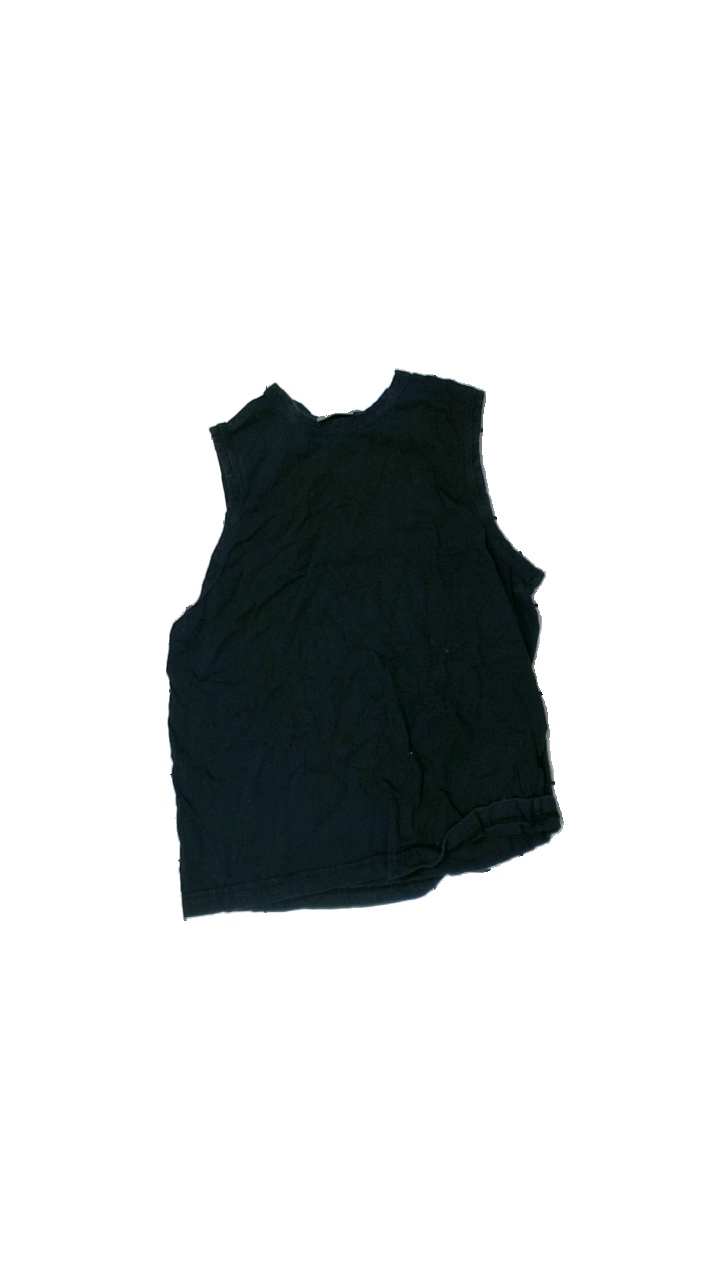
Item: Tank Top (Unisex)
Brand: Mywear (ica)
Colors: Black
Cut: Regular, C-collar
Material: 100% cotton
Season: All
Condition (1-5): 3
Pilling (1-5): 3
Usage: Recycle
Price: <50